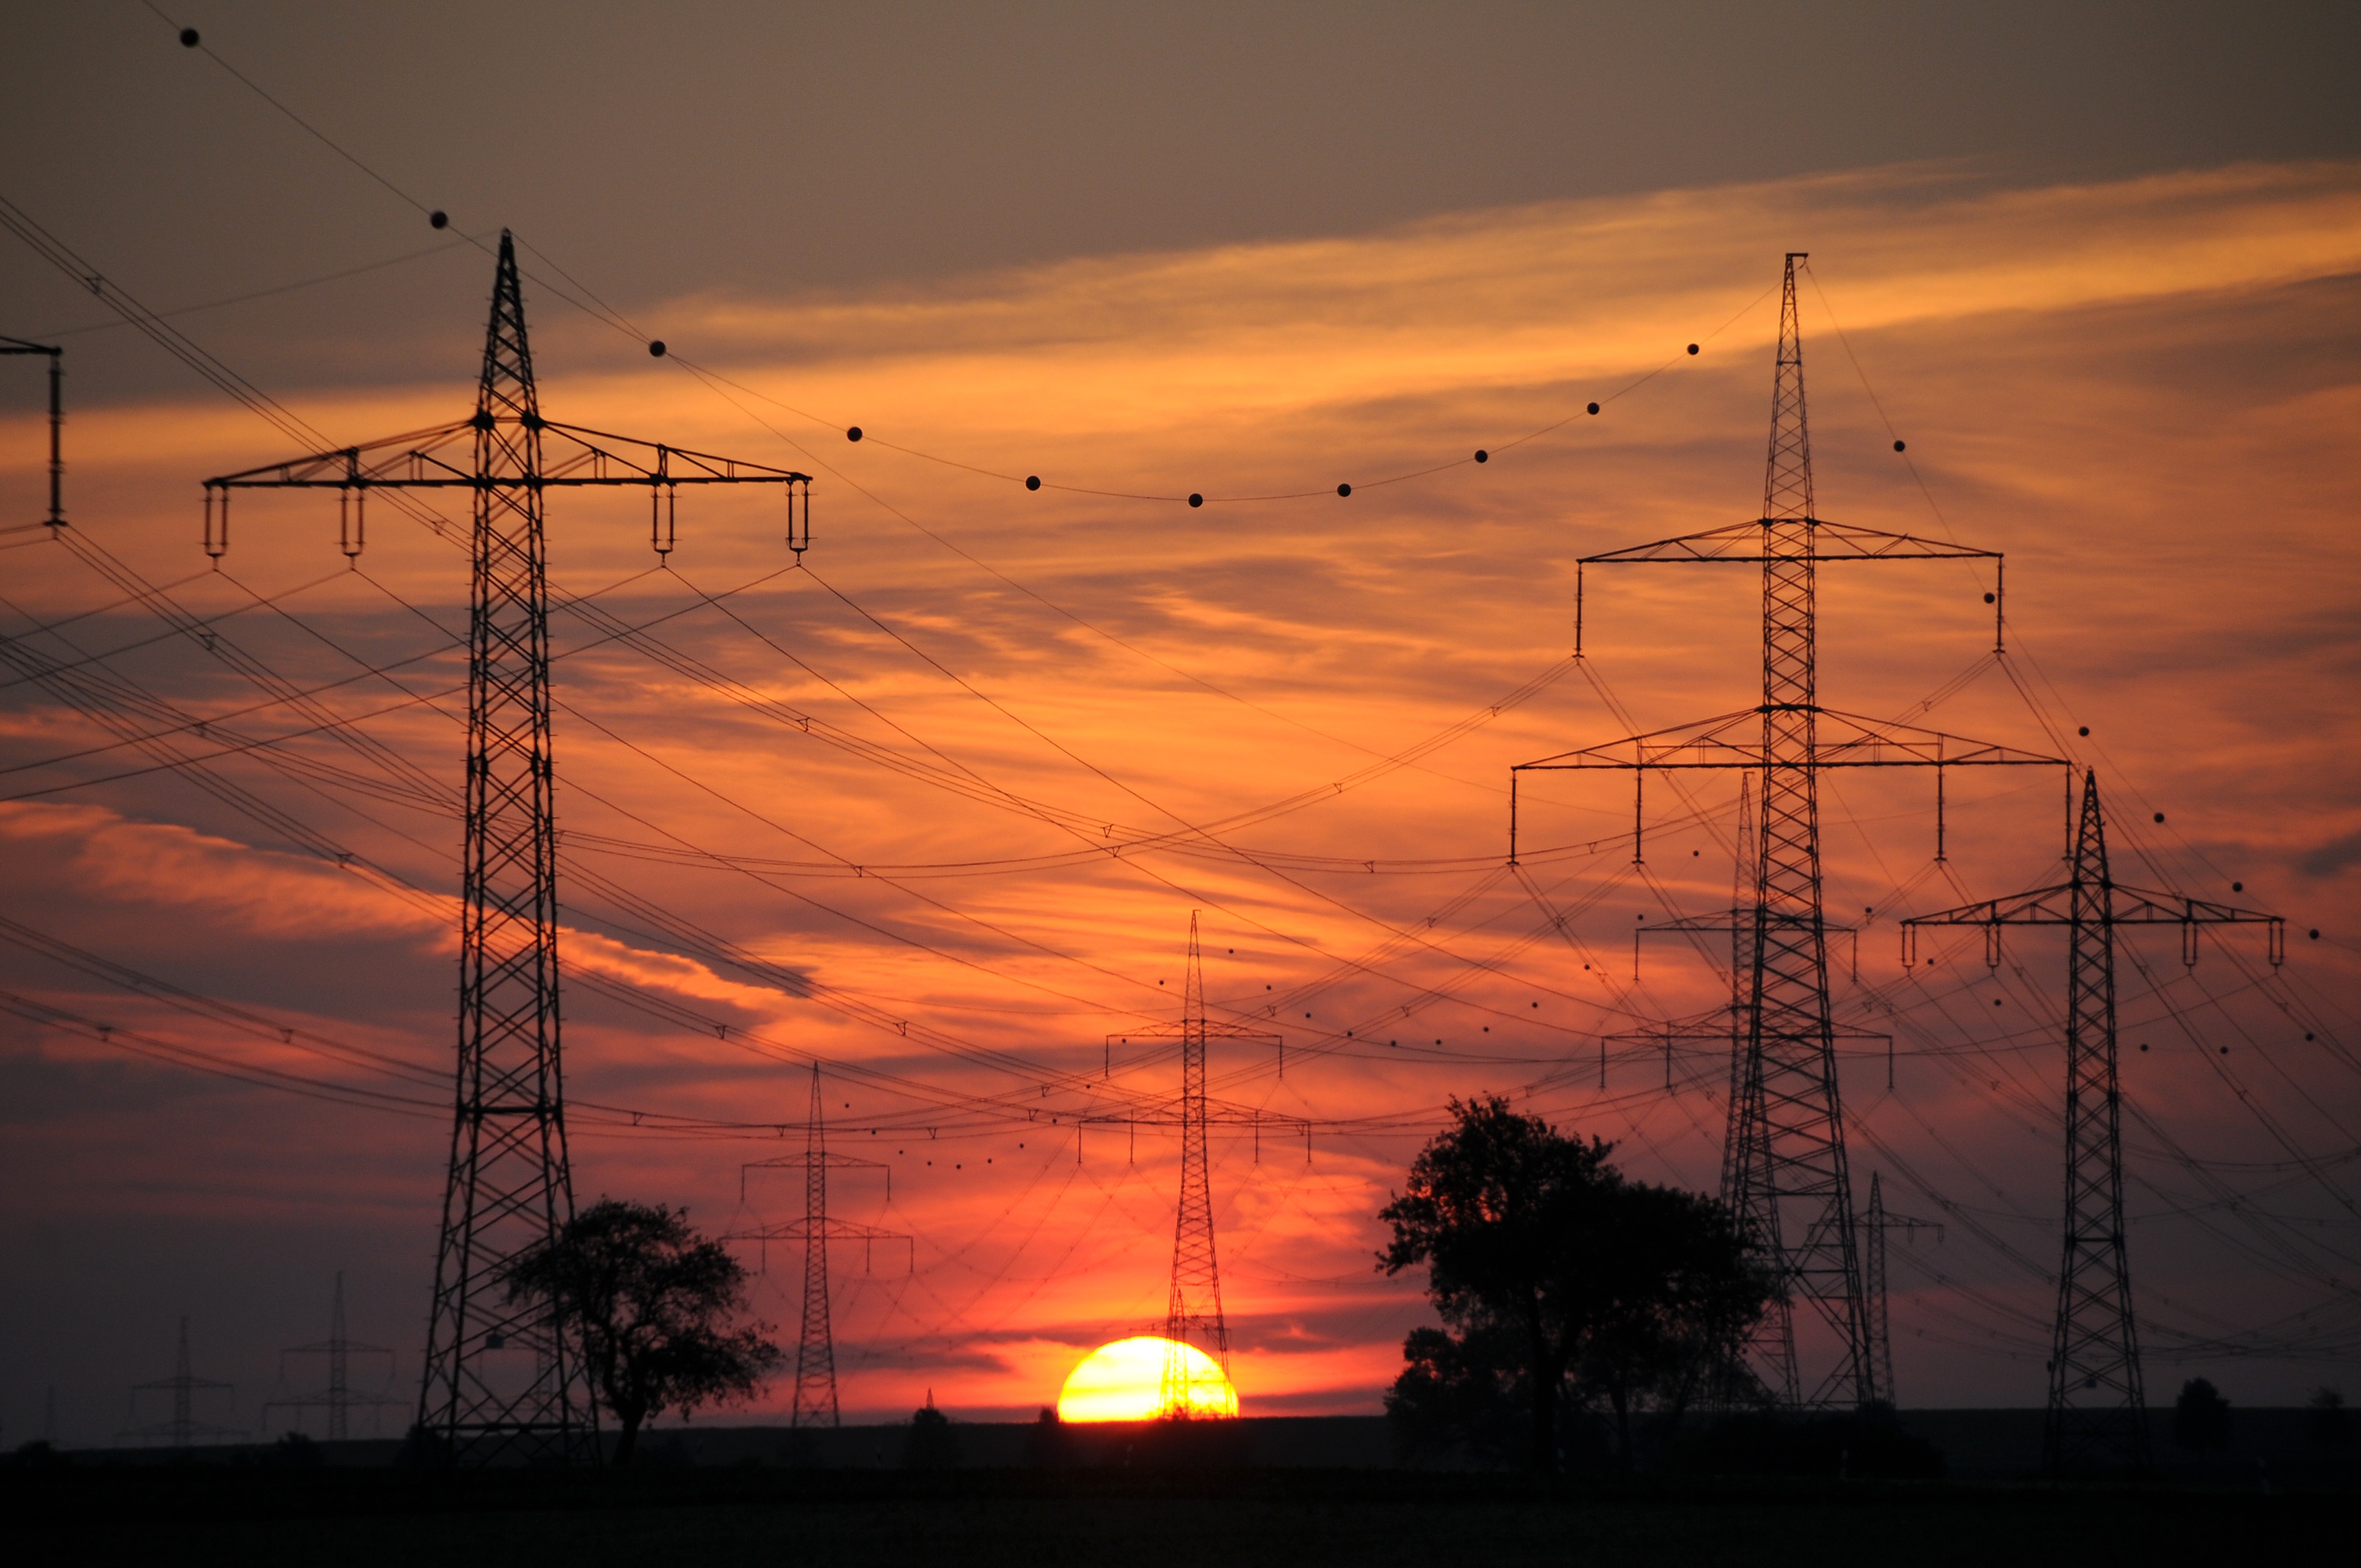
cloud, sunrise, sunset, dawn, dusk, evening, line, power line, electricity, energy, high voltage, current, afterglow, power poles, power supply, transmission tower, reinforce, outdoor structure, electrical supply, overhead power line